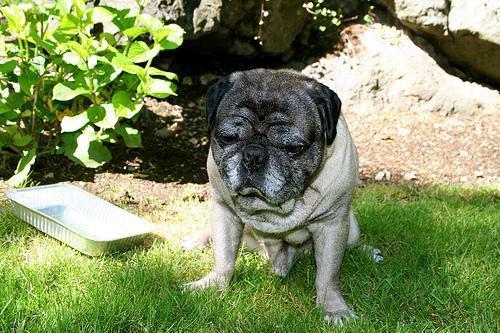
pug